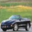
Label: automobile